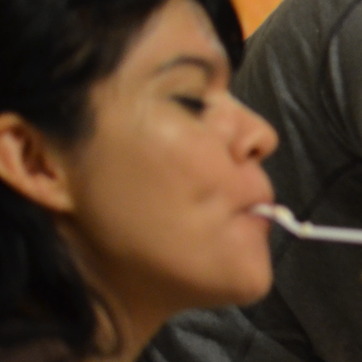
Material: skin